Rita Hayworth

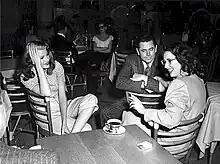
Hayworth (left) and Glenn Ford on the filming set of "Gilda"

Hayworth also had an intermittent, long-term relationship with Glenn Ford, which started during the filming of "Gilda" in 1945, and continued through each other's numerous marriages. Their relationship is documented in the 2011 biography "Glenn Ford: A Life" by Ford's son, Peter Ford. Peter revealed in his book that Hayworth became pregnant during the filming of "The Loves of Carmen" and traveled to France to get an abortion. Ford later moved next door to her in Beverly Hills in 1960, and they continued their relationship until the early 1980s.